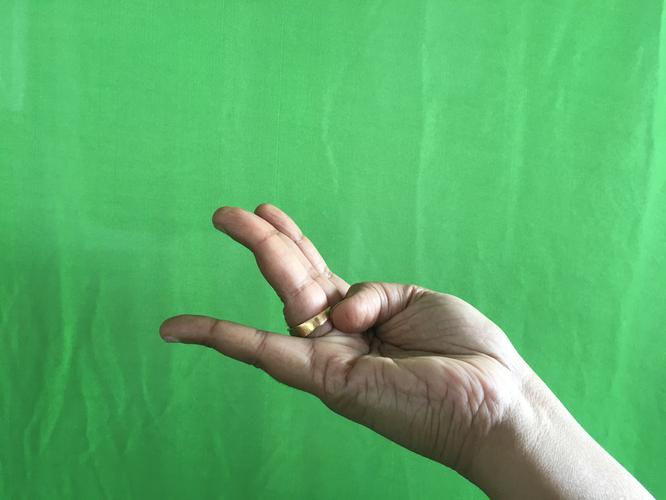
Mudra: Chaturam
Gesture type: single_hand